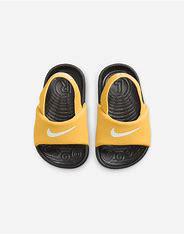
Brand: Nike
Model: Kawa